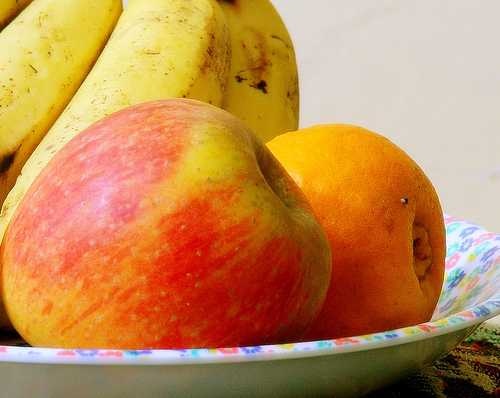
Label: Banana